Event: Nepal Earthquake
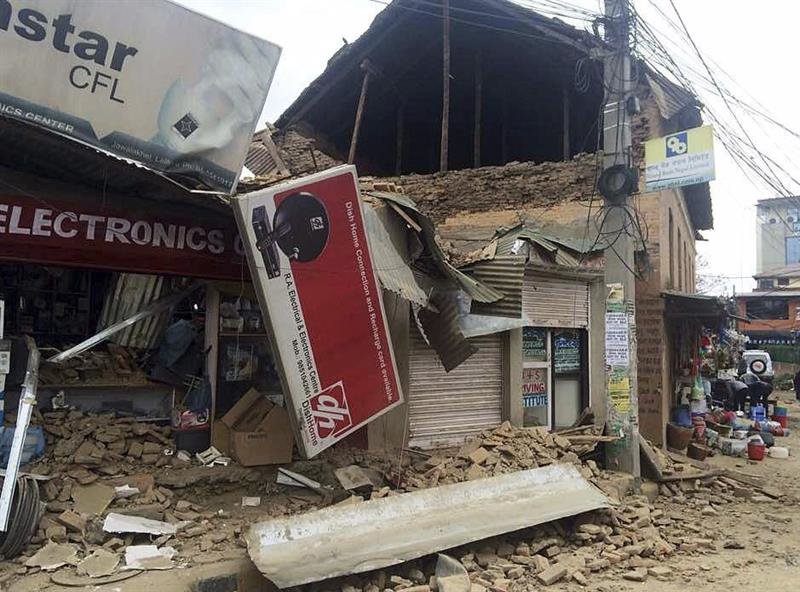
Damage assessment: damage